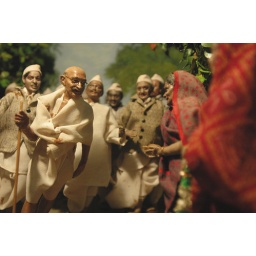
From behind the glass case in Mahatma Ghandi's home in Bombay